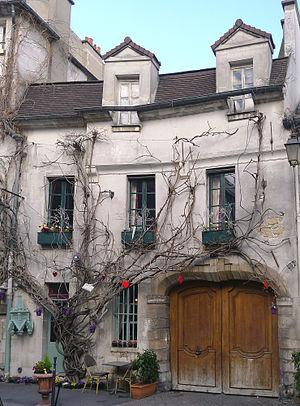
Rue Chanoinesse (n°24) - Paris IV Les vestiges de l'ancienne chapelle Saint-Aignan situés au fond de la cour du 24 rue Chanoinesse sont inscrits aux M.H.. This building is inscrit au titre des Monuments Historiques. It is indexed in the Base Mérimée, a database of architectural heritage maintained by the French Ministry of Culture,
L’île de la Cité est une île située sur la Seine, en plein cœur de Paris. Elle est considérée comme l'antique berceau de la ville de Paris, autrefois Lutèce. Elle appartient aux 1ᵉʳ et 4ᵉ arrondissements. Le chroniqueur Gui de Bazoches l'évoquait en 1190 comme étant « la tête, le cœur et la moelle de Paris ».
Cet article recense les monuments historiques du 4ᵉ arrondissement de Paris, en France.
Héloïse, en latin Eloysa, parfois Heloisa ou Heloissa, née vers 1092 et morte le 16 mai 1164, est une intellectuelle du Moyen Âge, épouse d'Abailard et première abbesse du Paraclet. Elle serait la fille née de l'union scandaleuse de Hersende de Champagne, Dame de Montsoreau avec le Grand bouteiller de France Gilbert de Garlande. Chantre de l'amour libre, elle est la deuxième femme de lettres d'Occident dont le nom soit resté et le premier écrivain à affirmer et définir la spécificité du désir féminin.